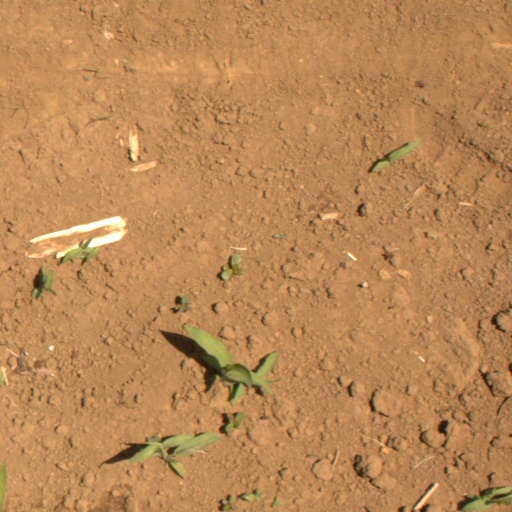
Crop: Jerusalem artichoke